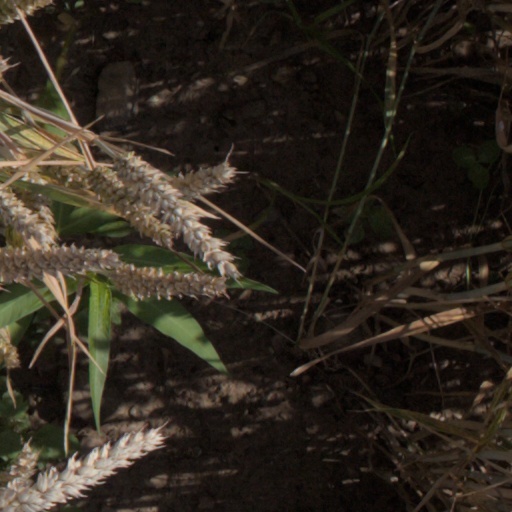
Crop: wheat